Estadio Caliente

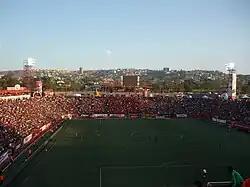
Internal view of the stadium from 2012

Artists such as Shakira, Daddy Yankee, Karol G, Nicky Jam, Maná, Luis Miguel, Gloria Trevi, Megadeth, Guns N' Roses, Los Bukis and Alejandro Sanz have performed at the stadium. Rauw Alejandro was to perform at the stadium on 10 June 2023.